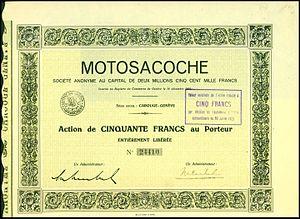
Action au porteur de 50 francs, Motosacoche, 1905.
Motosacoche est un fabricant suisse de motocyclettes et génératrice 12 V / 24 V fondé en 1899 par Henri et Armand Dufaux, à Genève.